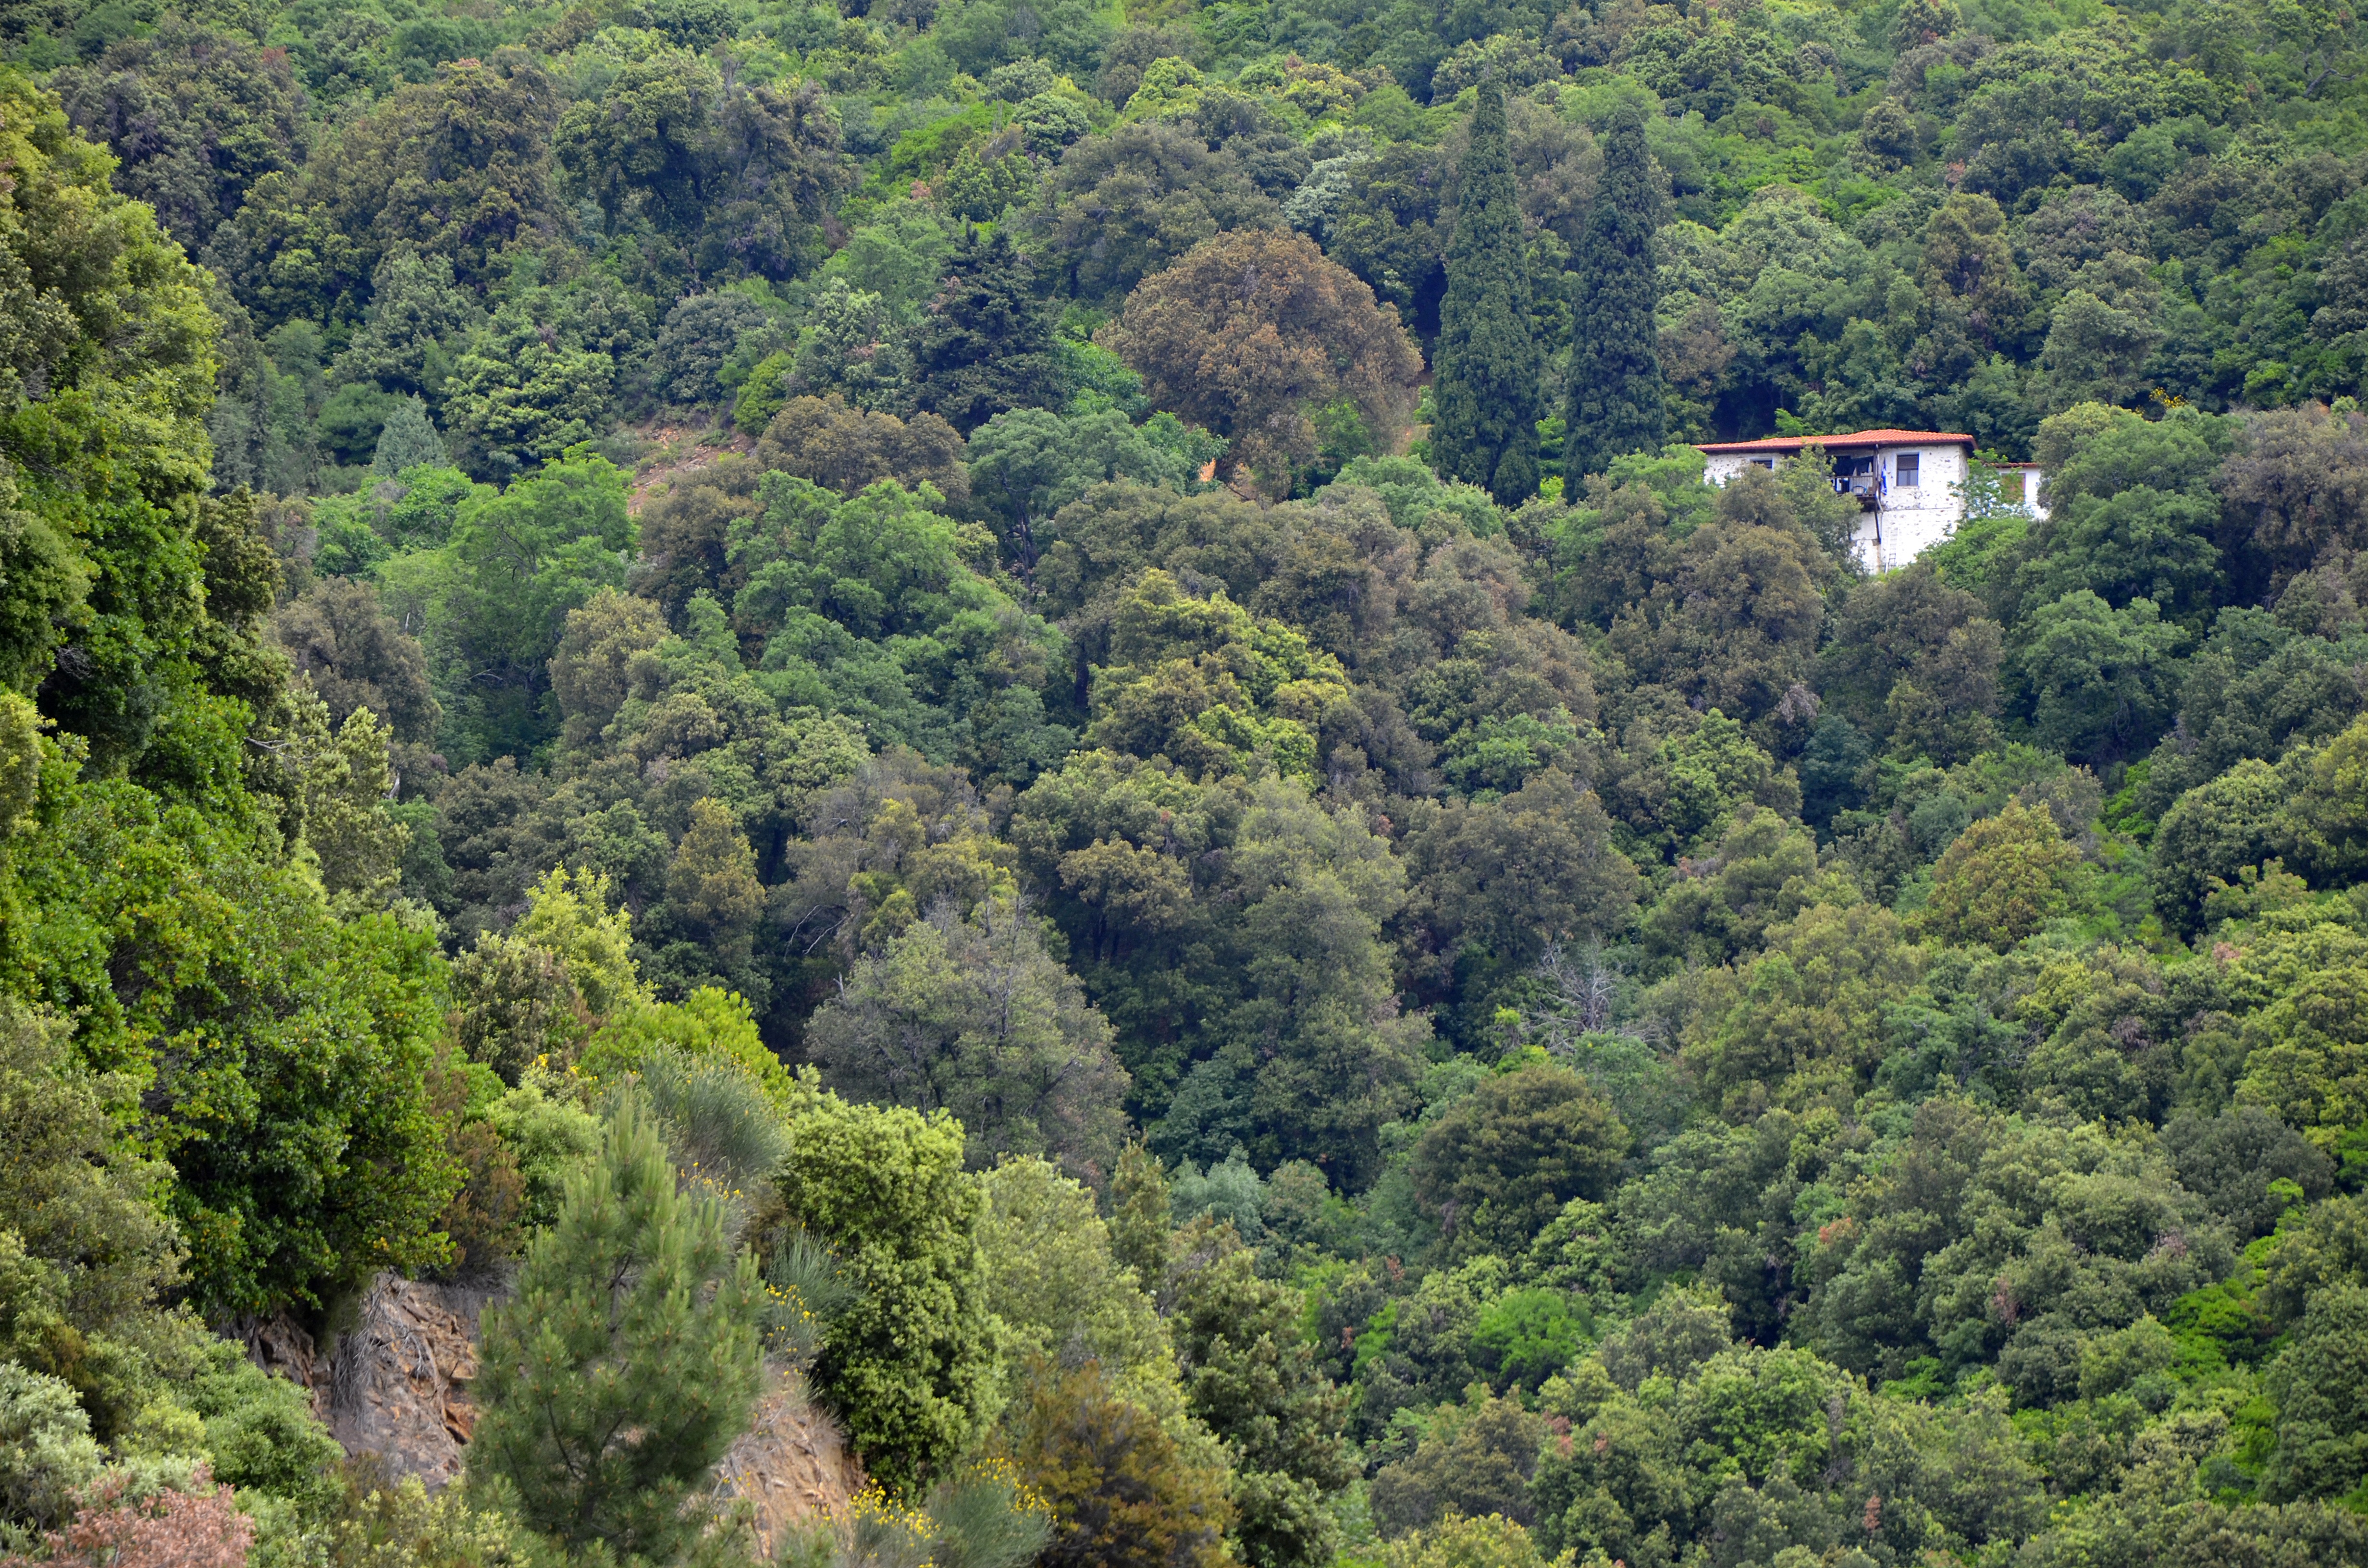
tree, nature, forest, wilderness, mountain, house, hill, river, valley, jungle, holiday, vegetation, rainforest, greece, woodland, habitat, ecosystem, rural area, halkidiki, hill station, biome, old growth forest, mount athos, natural environment, geographical feature, temperate broadleaf and mixed forest, temperate coniferous forest